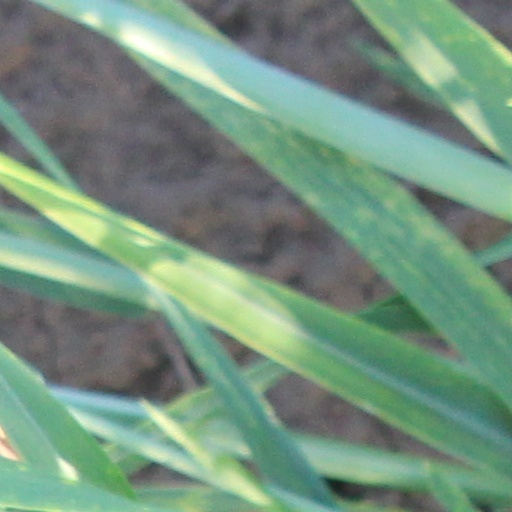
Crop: wheat